Leon Trotsky on China

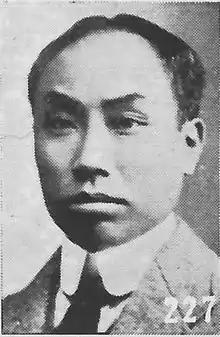
Chen Duxiu, co-founder of the Chinese Communist Party and member of the Left Opposition

His writings on China have been credited for their prescience in predicting the outcome of the Comintern's policies and also criticized for transposing the historical experience of the Russian Revolution onto China. In particular, his presumption on the primacy of the Chinese industrial proletariat over the rural peasantry in the course of social revolution.